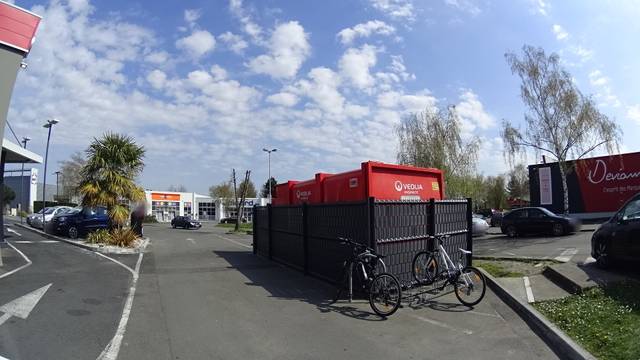
Region: France
Coordinates: 48.134, -1.693